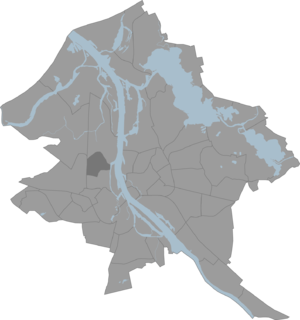
Iļģuciems
Kort der viser Iļģuciems placering i Riga
Iļģuciems er en af Rigas 47 bydele beliggende i Pārdaugava. Iļģuciems har 26.131 indbyggere og dets areal udgør 244,20 hektar, hvilket giver en befolkningstæthed på 107 indbyggere per hektar.